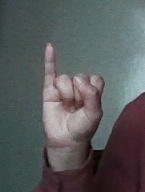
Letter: meem